African Lion Safari

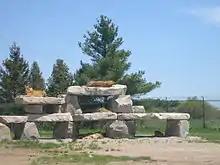
Lions resting

In the Nairobi Sanctuary, visitors can see Ankole-Watusi cattle, llamas, European white storks, Egyptian geese, and grey crowned cranes on a large open field with a pond.